Bertram Morneweg

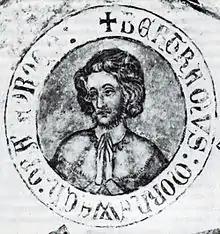
13th-century wall painting of Morneweg

Bertram Morneweg (also Bartram Morgenweg; died 1286) was a Lübeck businessman and councilor.